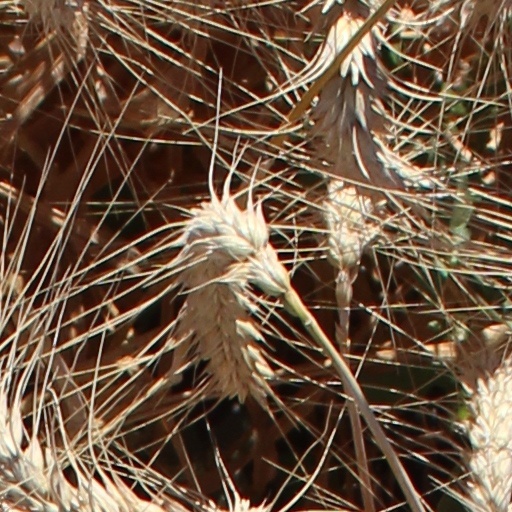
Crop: wheat